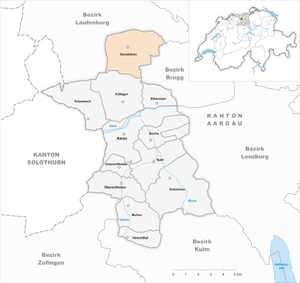
Densbüren est une commune suisse du canton d'Argovie, située dans le district d'Aarau.